Aishath Rishmy

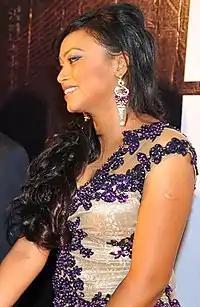
Rishmy at 2nd Maldives Film Awards ceremony, 2012

In 2010, Yaaraa Productions released their second film, "Fanaa"—also directed by her—where she portrayed the character Mamdhooha, heavily influenced by her mother to the extent that she aspires to break free from life's constraints. Based on a novel published by Waheed titled "Balgish", the film garnered a mixed to negative response from critics. Ali Naafiz from "Haveeru Daily" classified the film as the "worst Maldivian film released so far" during the year. Rishmy's portrayal of her character faced criticism from Naafiz, who perceived her performance as "over-acting" and felt that she was "still immature for a role in a feature film". However, other critics applauded Rishmy's performance, considering it worthy of a "standing ovation," despite expressing displeasure with the film's length. At the 6th Gaumee Film Awards, she received the Best Supporting Actress award and the Best Costume Design award while also earning a nomination for Best Director.